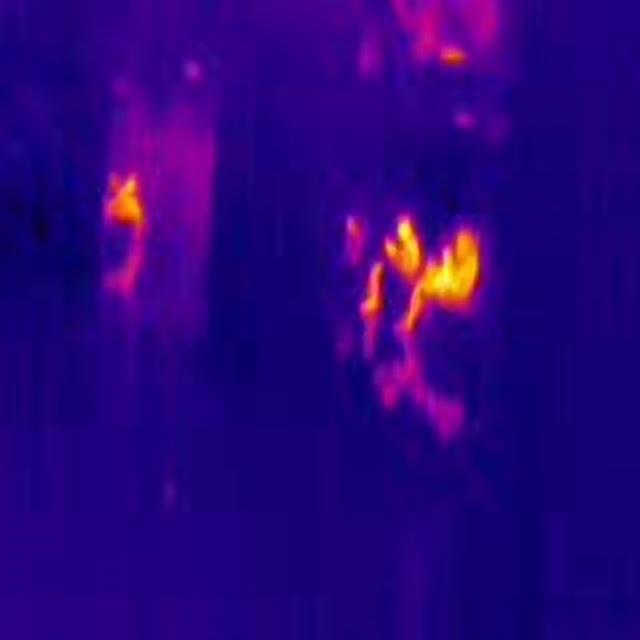
Detected objects:
label: person
label: person
label: person